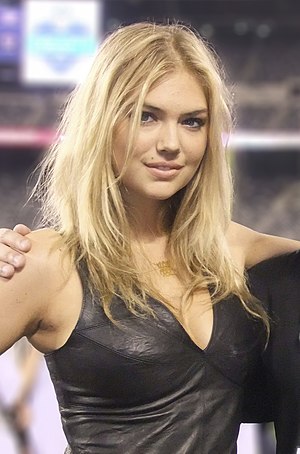
Kate Upton
Katherine Elizabeth Upton er en amerikansk model og skuespiller, bedst kendt for sine optrædener i Sports Illustrated Swimsuit Issue. Upton blev kåret som Rookie of the Year efter sin første optræden i 2011 og var forsidemodel for magasinet i både 2012, 2013 og 2017. Hun prydede også forsiden på Vanity Fairs 100-års-jubilæumsnummer. Upton har dertil medvirket i filmene Tower Heist og Den Anden Kvinde.